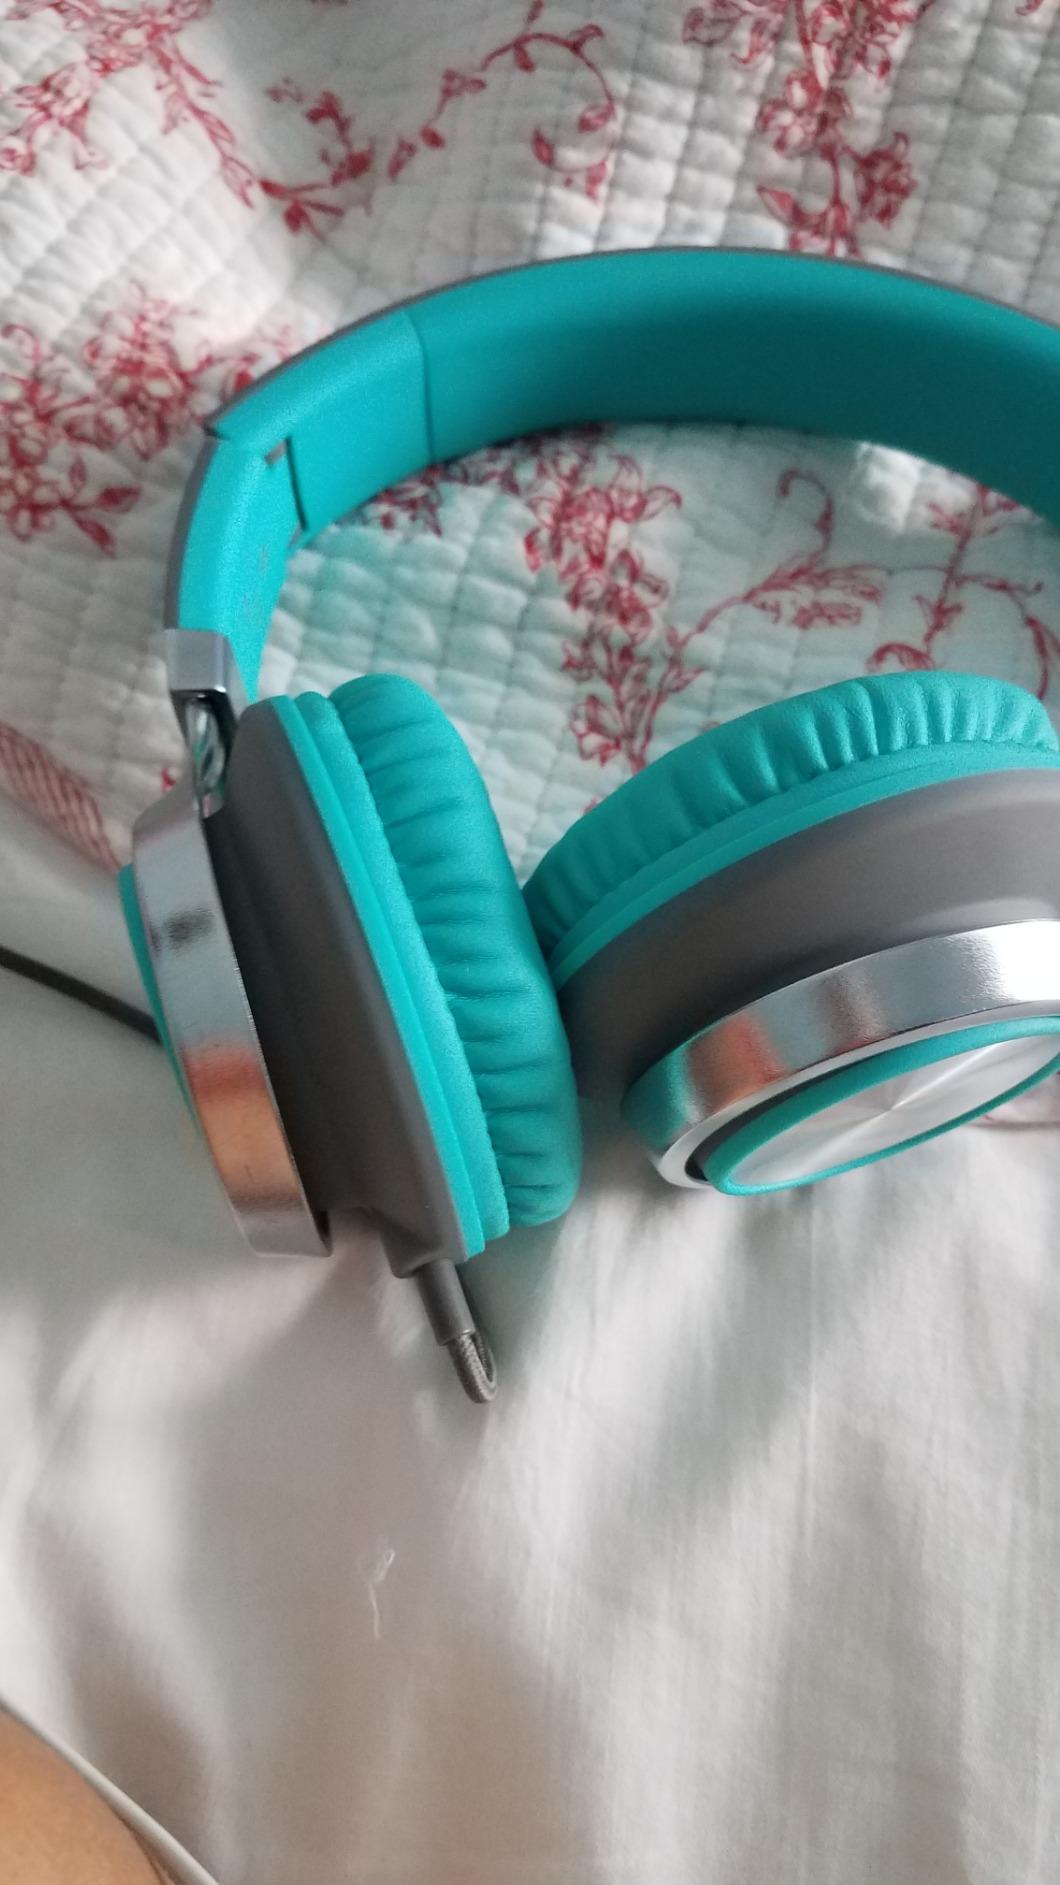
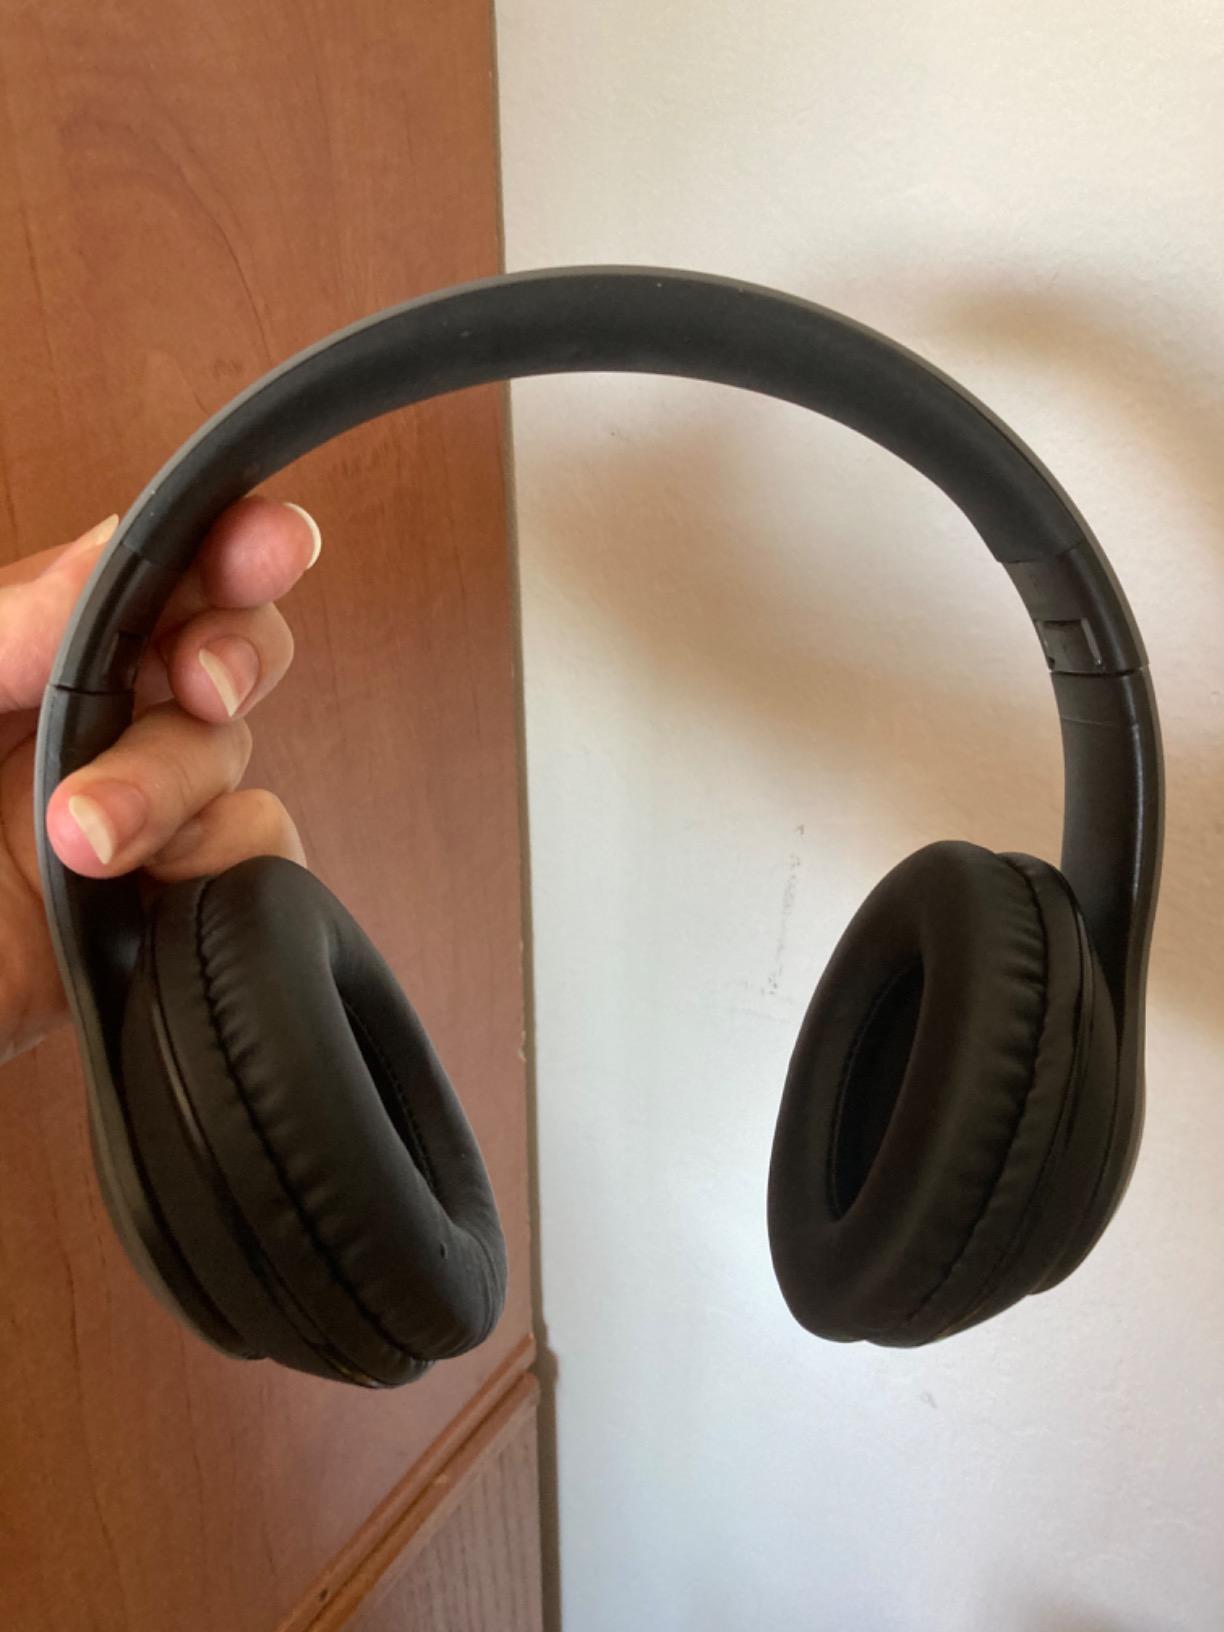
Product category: headphones
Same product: no